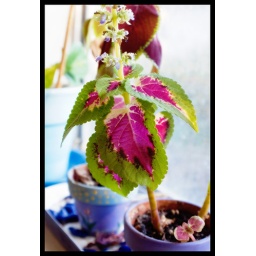
i started these from seed in my little hand painted pots :-)They live in the kitchen window over my sink :-)